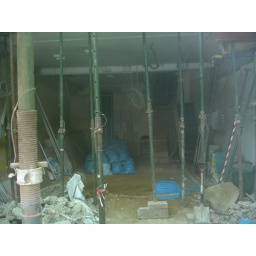
A gloomy forest seen through a dusty shop window in Tufnell Park